DoDonPachi SaiDaiOuJou

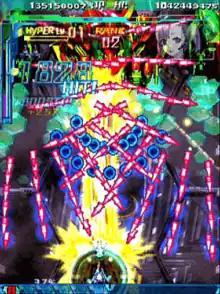
Arcade version screenshot.

Game scoring is similar to that of "DaiOuJou". The biggest difference in scoring is that the chain hit counter does not reset immediately when the chain meter empties; the counter instead drops by 25% and decreases quickly until the chain continues. The chain meter can be kept above zero by using the laser.